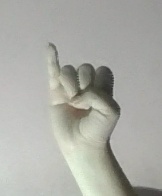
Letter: meem